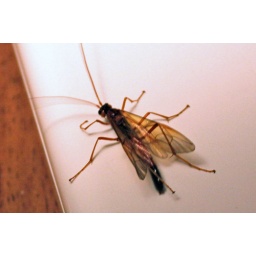
A big bug flew in the door while I let cats in last night and landed on my MacBook.